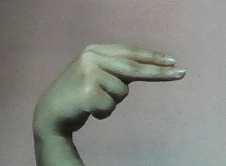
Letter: ain